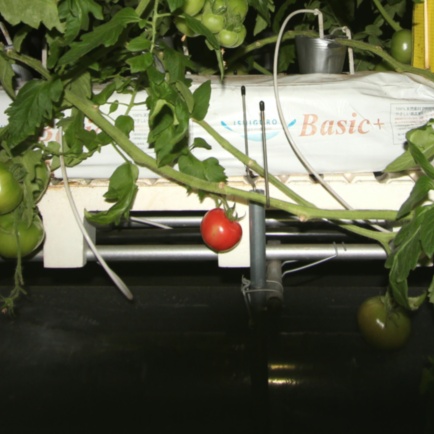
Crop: tomato